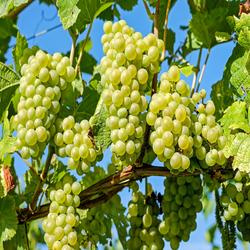
Label: Grapes